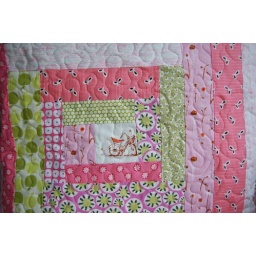
pillow in pink